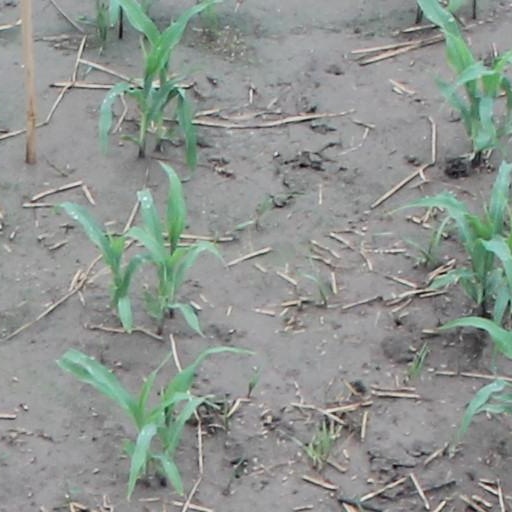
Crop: maize; corn